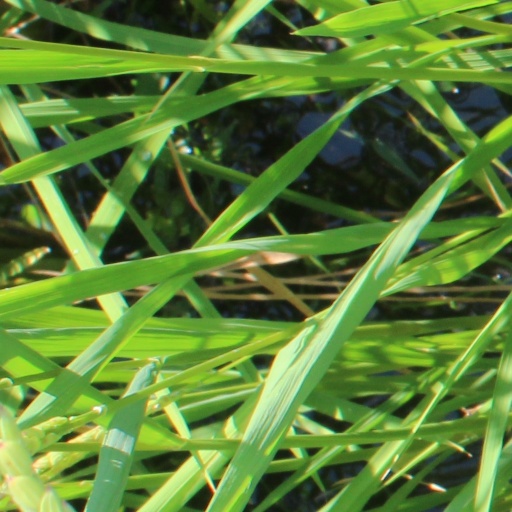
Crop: rice